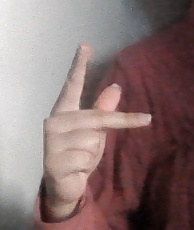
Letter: dha